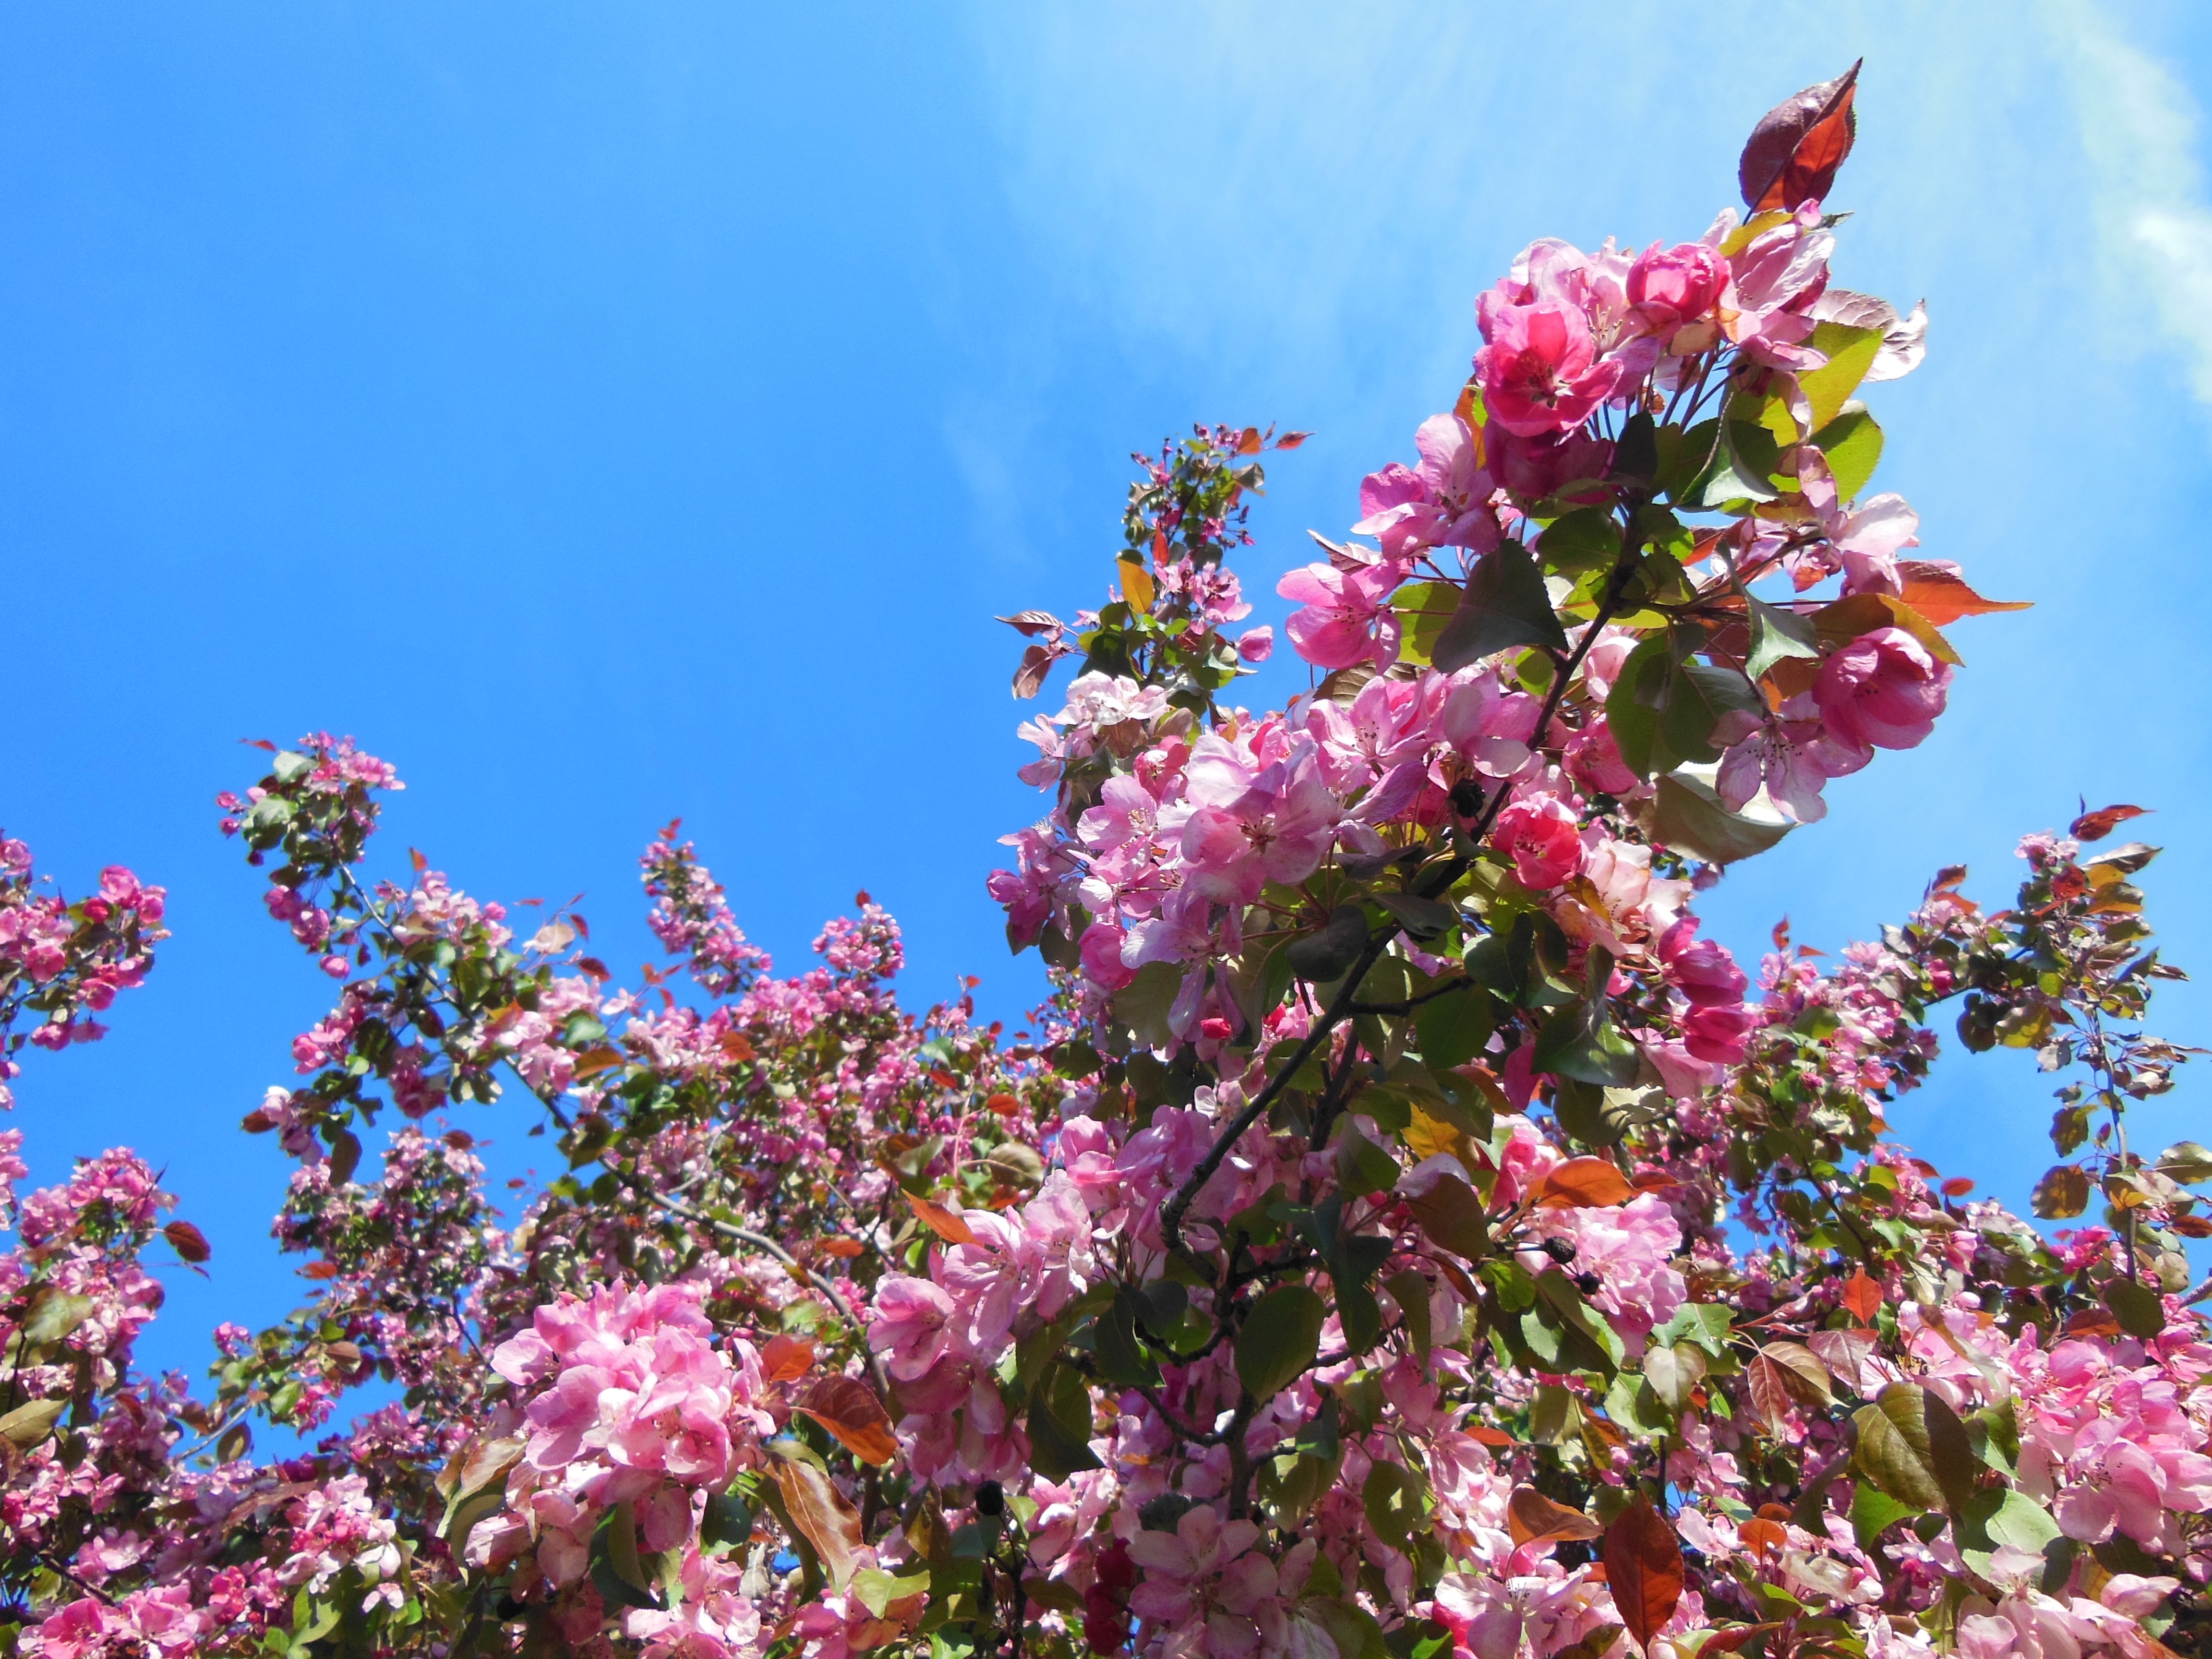
tree, nature, branch, blossom, plant, sunshine, leaf, flower, summer, spring, green, brown, botany, blue, pink, flora, close up, trees, shrub, wallpaper, beautiful, lilac, blue skies, flowering plant, bright colors, japanese cherry, woody plant, land plant, plant world, symbol of innocence, the symbol of the fleeting beauty